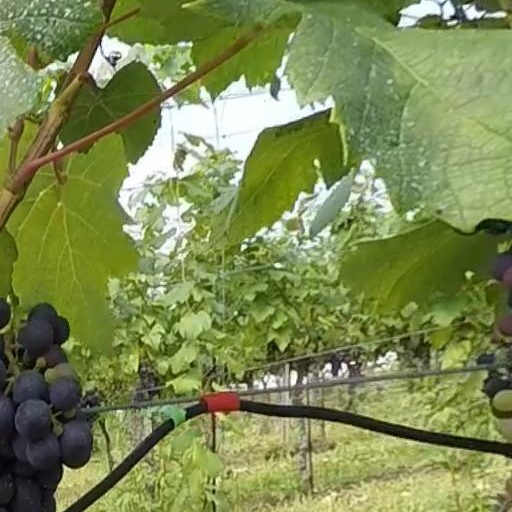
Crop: grape